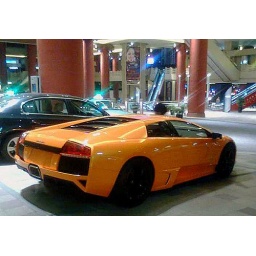
lamborghini murcielago LP640 at the ritz in shanghai , notice no plates on the car